Robert Meeuwsen

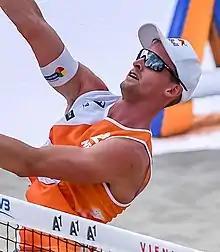

Robert Meeuwsen (born 21 March 1988 in Nieuwegein) is a Dutch male beach volleyball player. He is the 2013 World Champion alongside his teammate Alexander Brouwer. He is also a beach volleyball bronze medalist from the 2016 Summer Olympics in Rio de Janeiro, Brazil.